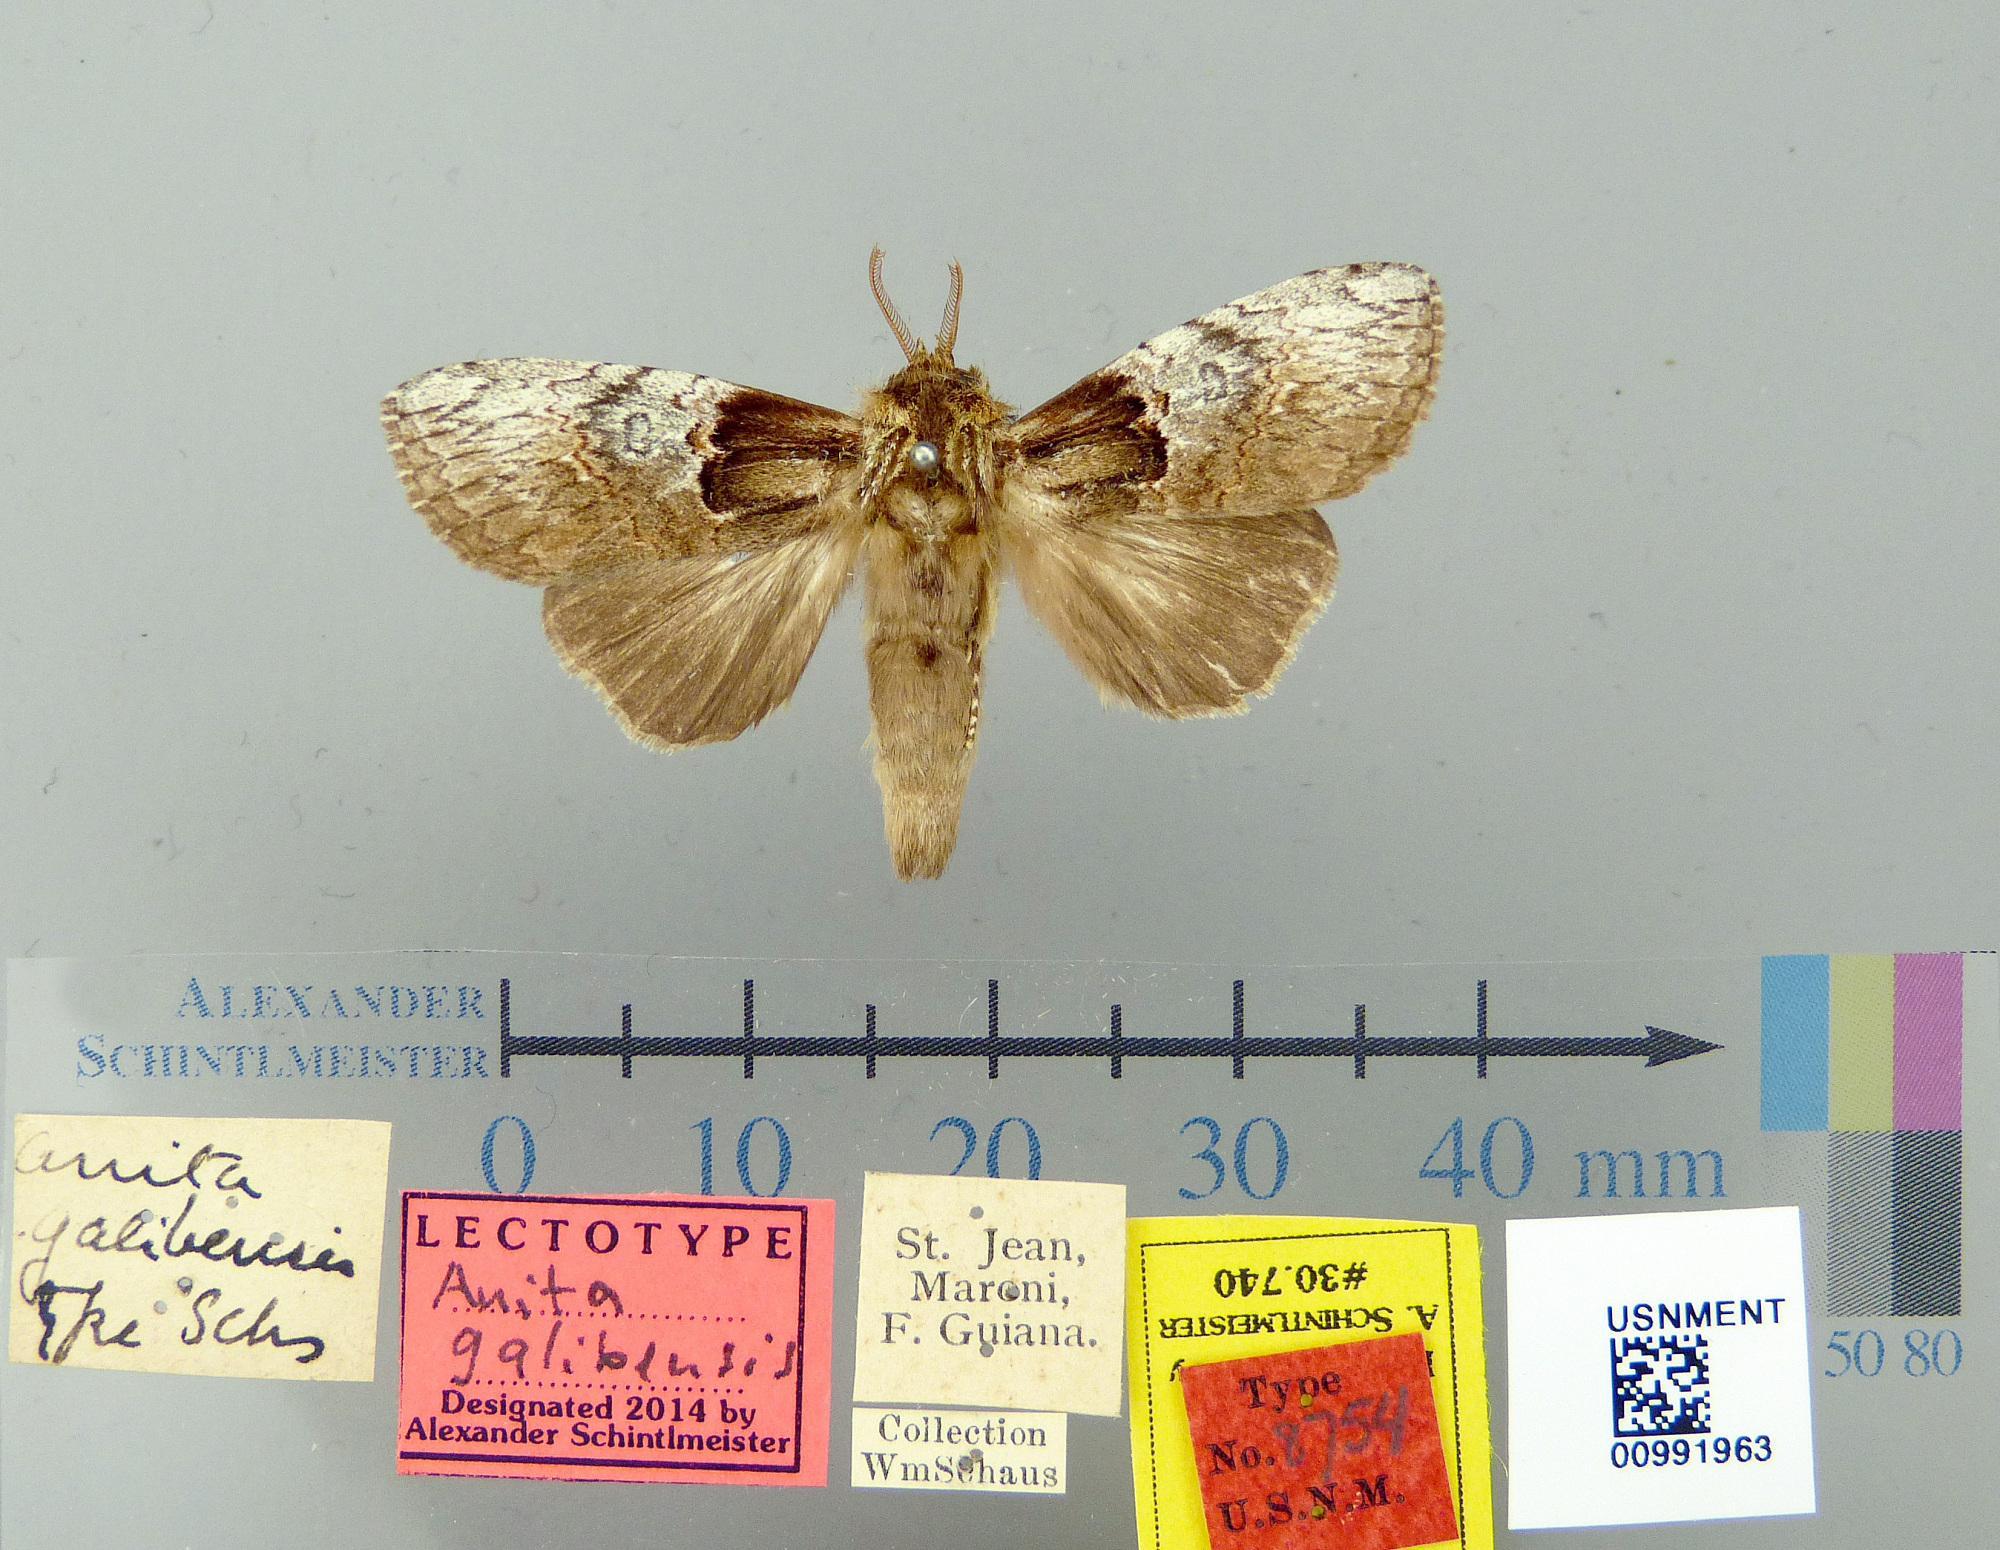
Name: Anita galibensis
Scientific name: Anita galibensis Schaus, 1906
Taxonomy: Animalia, Arthropoda, Insecta, Lepidoptera, Notodontidae
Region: [Not Stated]
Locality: St. Jean du Maroni, French Guiana, France